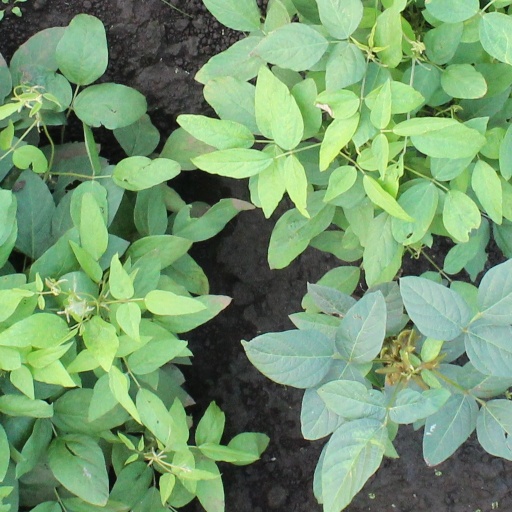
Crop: soybean